Riga Radio and TV Tower

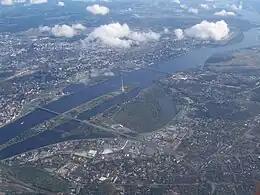
Aerial view of Zaķusala and the Daugava

There was a restaurant, "Vēja roze" ("Wind Rose"), at the level, which was open since the completion of the tower until 2006. There is a public observation platform just above it at , from which most of the city and surroundings and the Gulf of Riga can be seen.